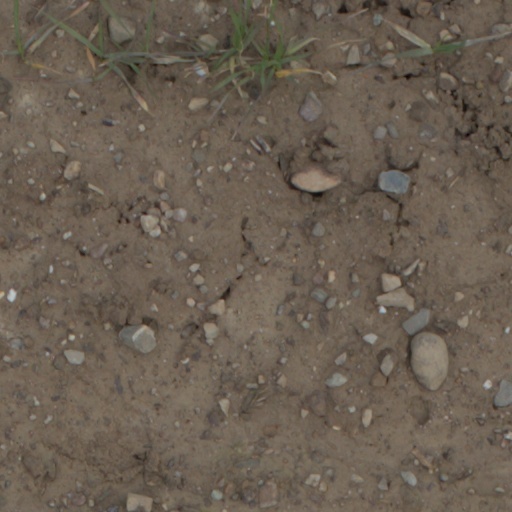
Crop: wheat